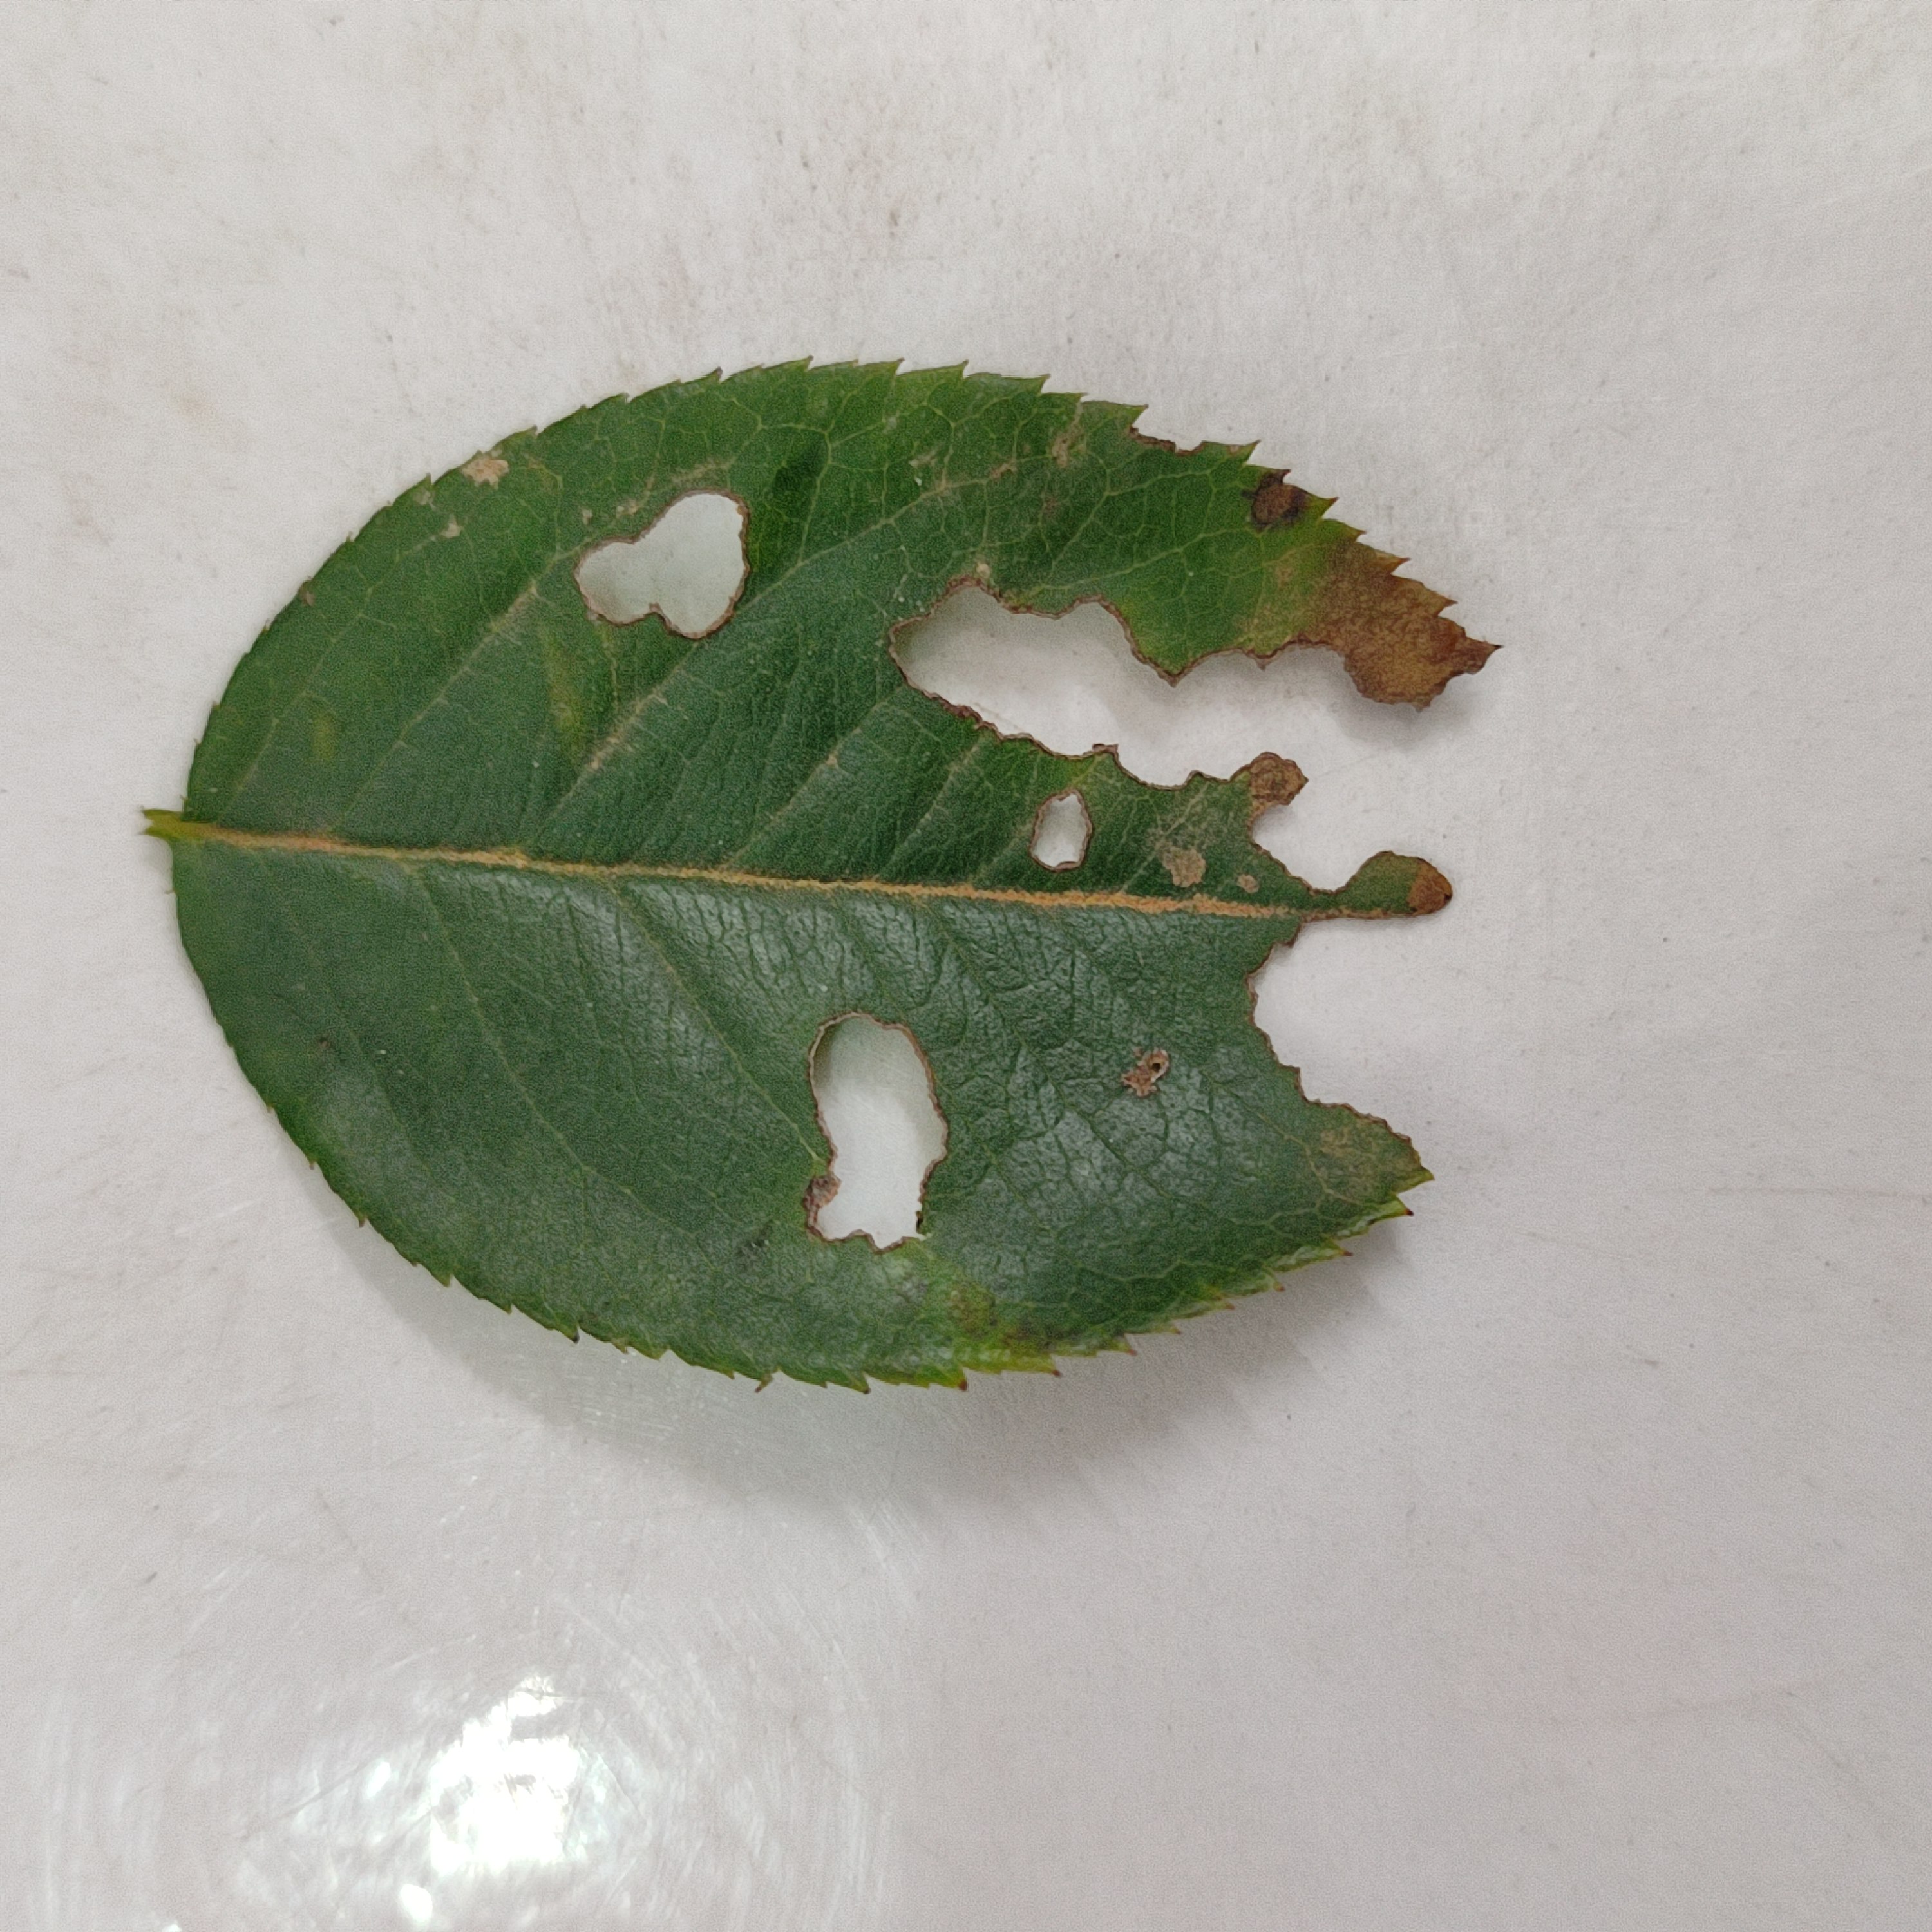
Label: Insect Hole